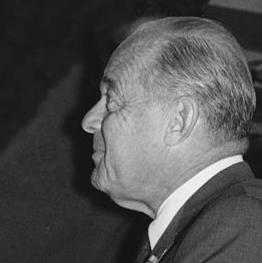
Age: 64